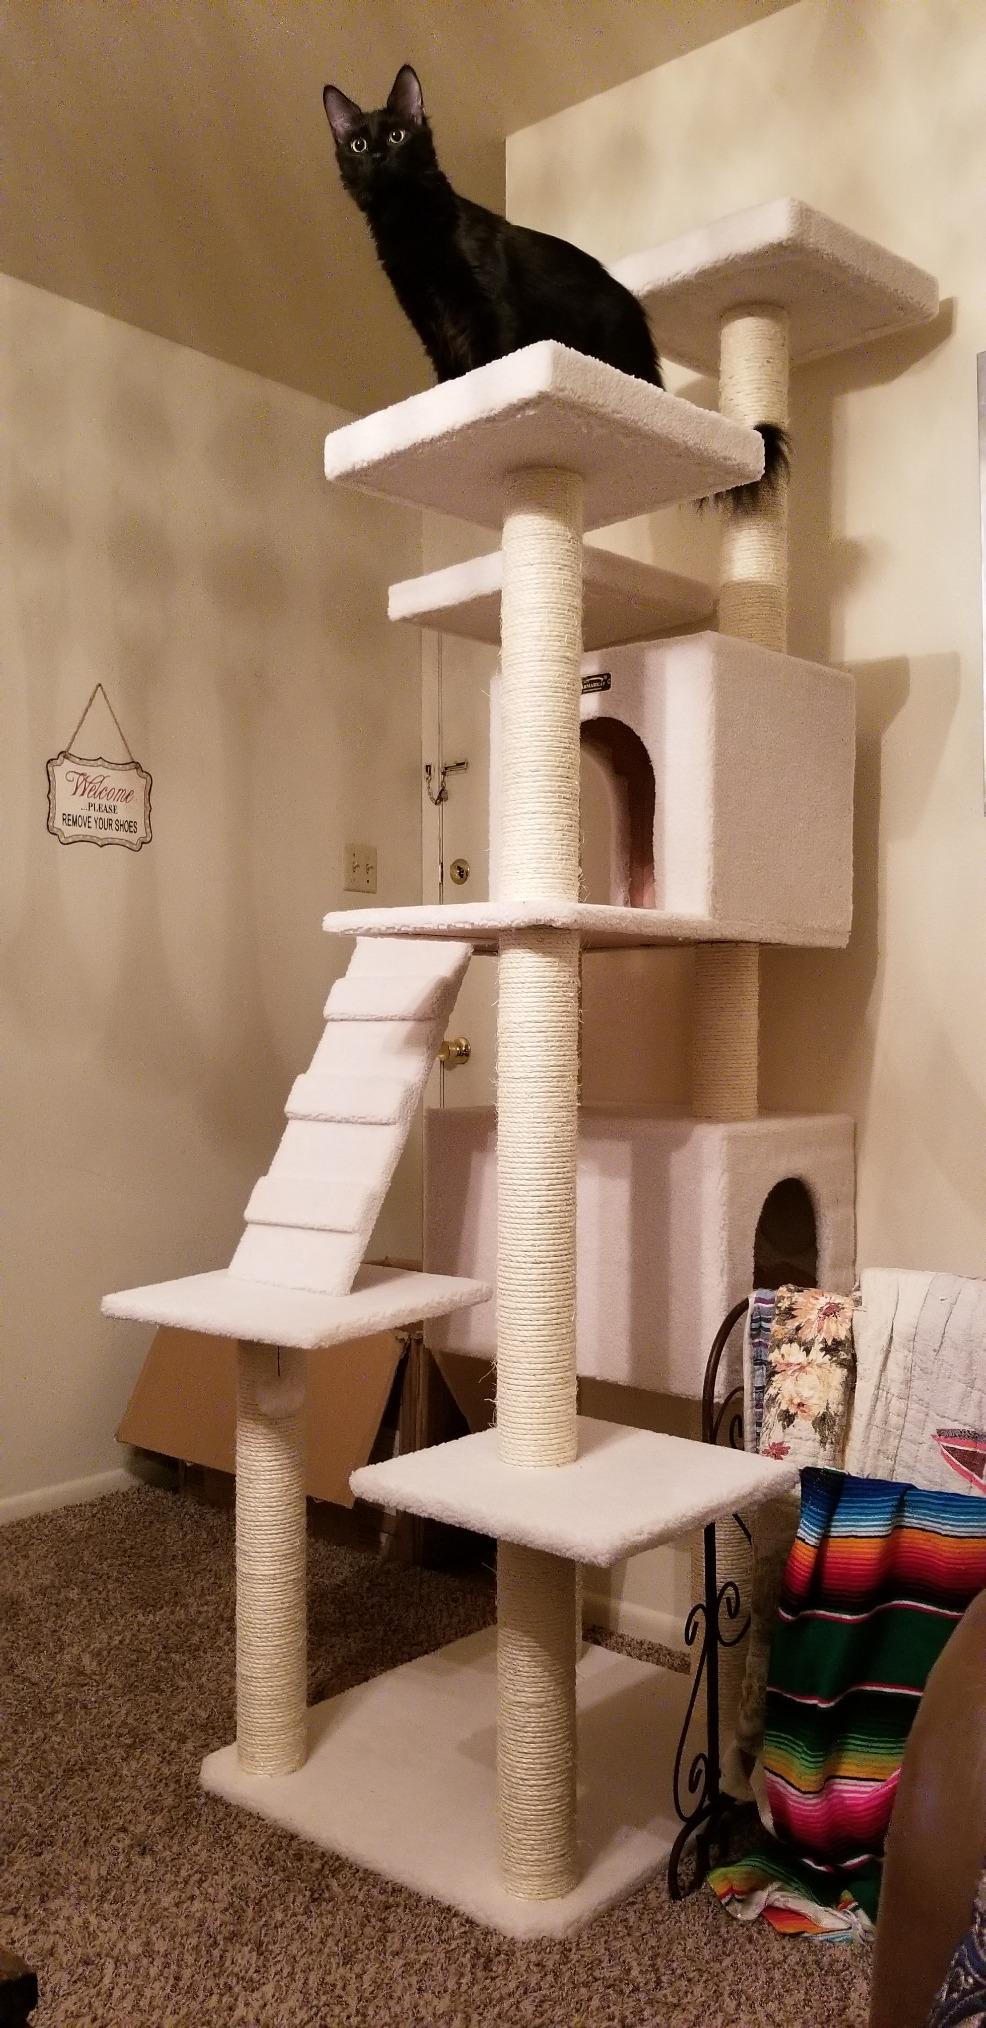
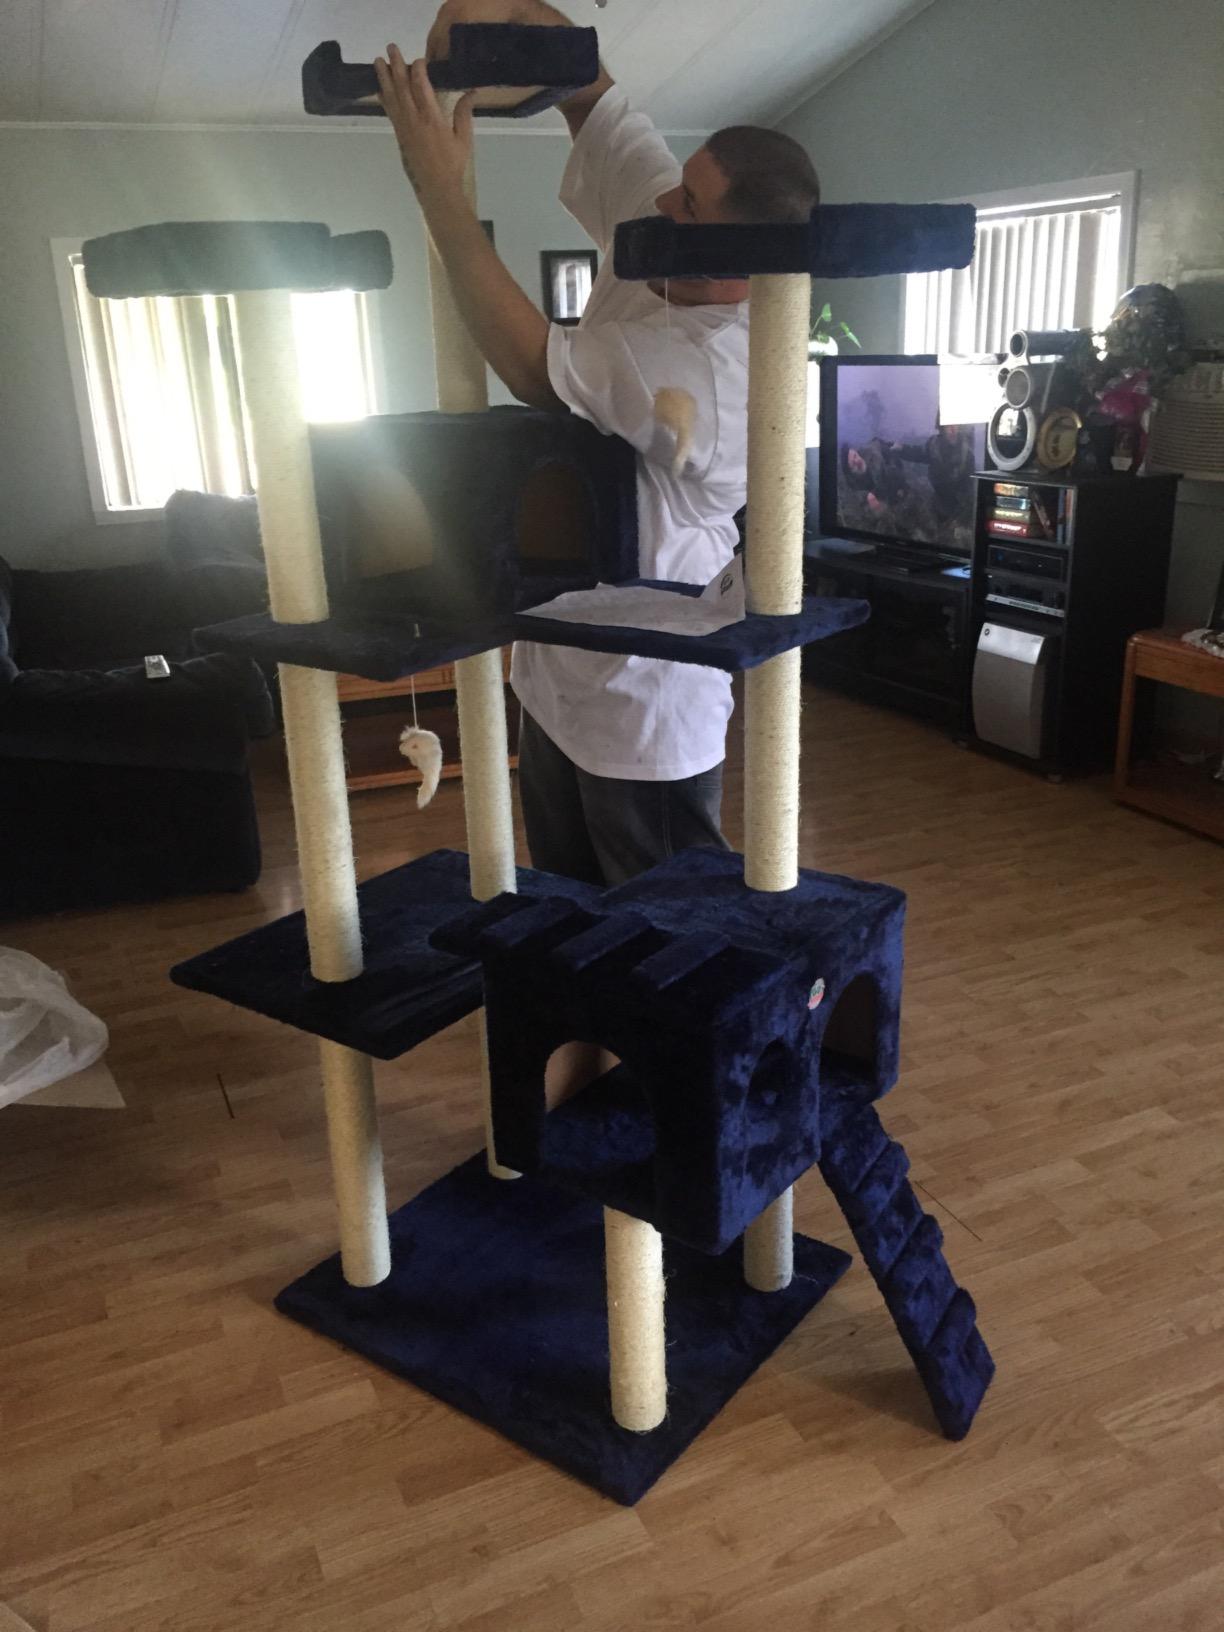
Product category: items_cat tree
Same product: no